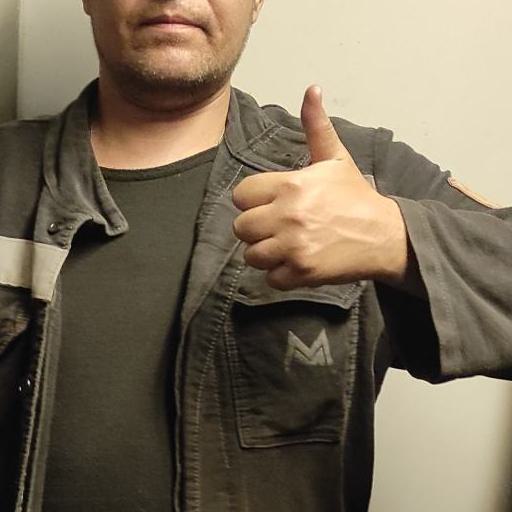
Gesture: like